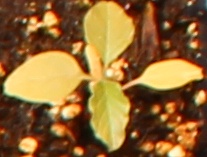
Label: Redroot Pigweed